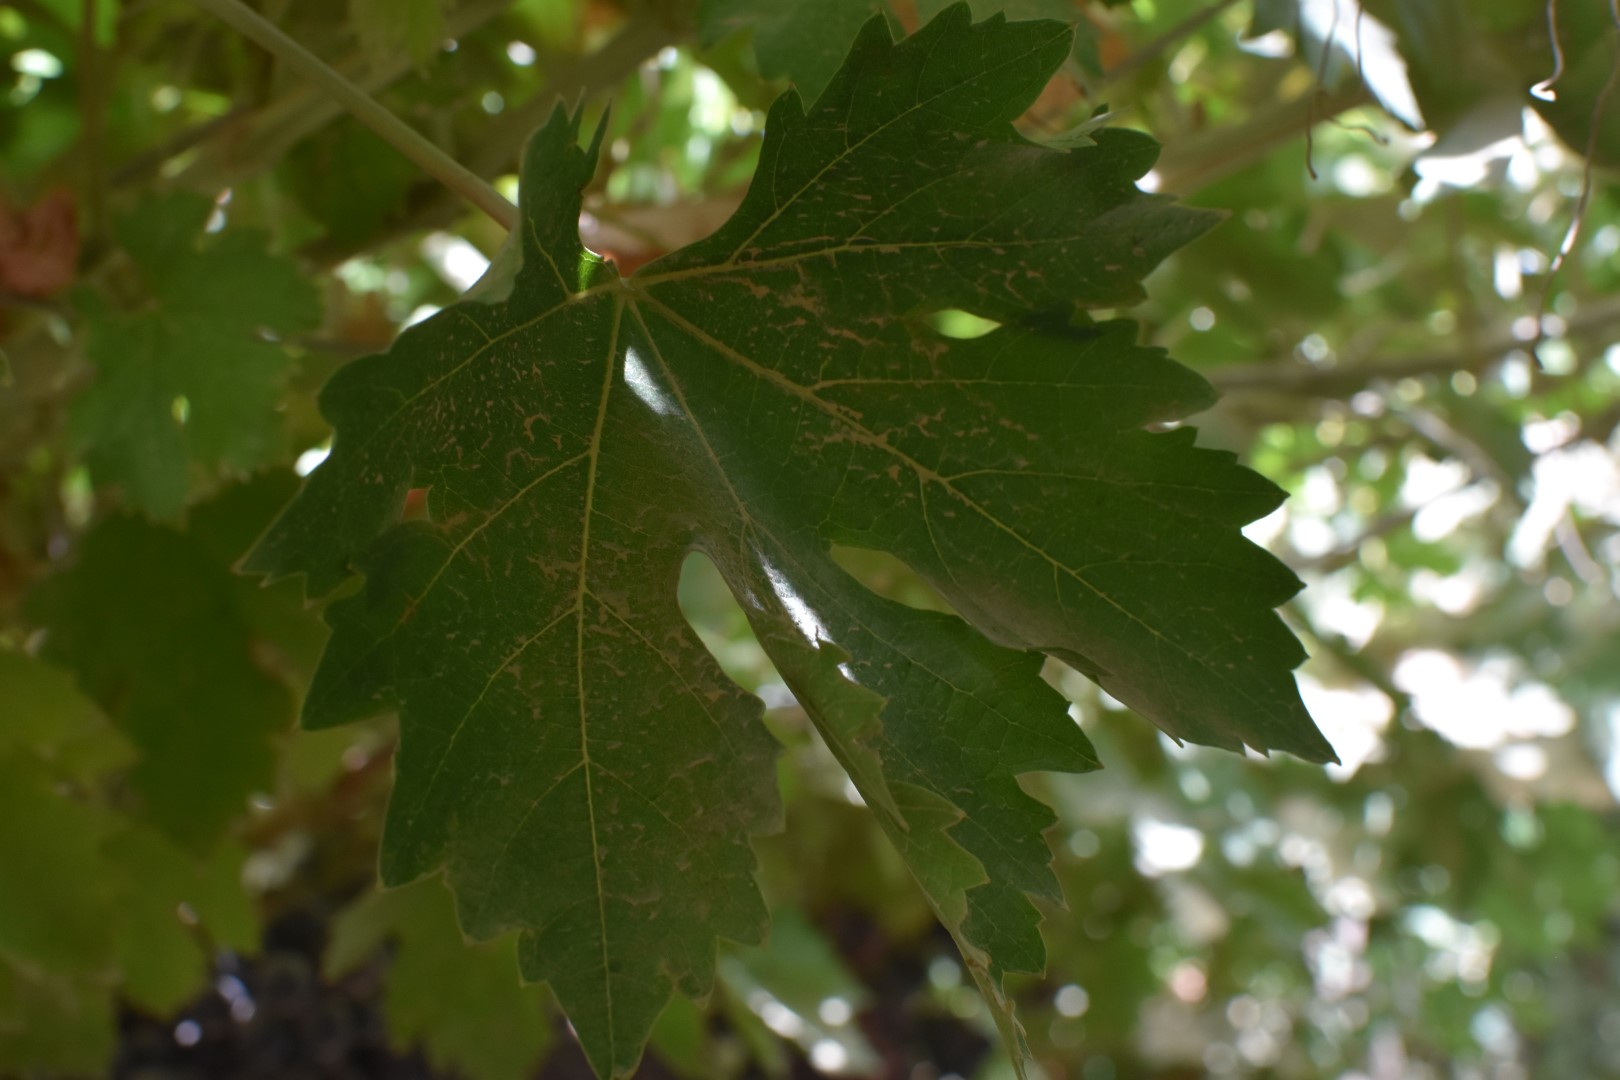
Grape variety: Riasi